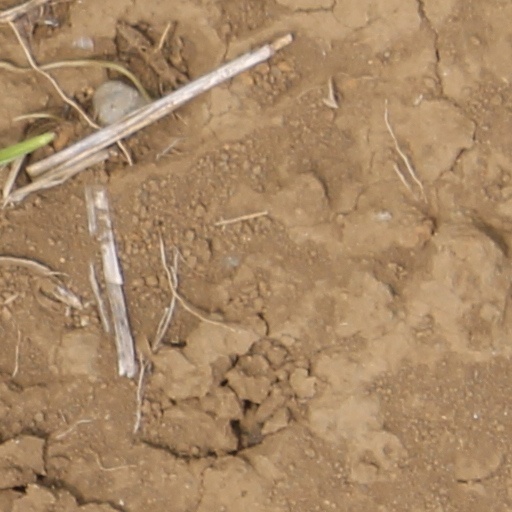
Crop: wheat